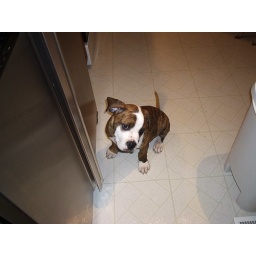
lookin cute in the kitchen